Jan de Beer (painter)

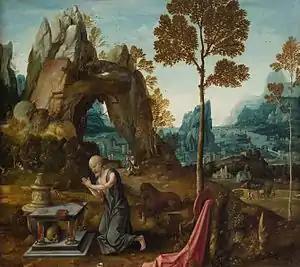
Penitent St. Jerome in a landscape

Jan de Beer was an artist who is counted amongst the group of painters referred to as the Antwerp Mannerists. The term given to these artists is misleading as they and their work are unrelated to the Italian Mannerism of the 16th century. It refers to a group of mainly anonymous painters active in the Southern Netherlands and principally in Antwerp in the first two decades of the 16th century. They operated large workshops with a substantial output much of which was exported. Their art showed a preference for elegant artificiality. The Antwerp Mannerists typically depicted religious themes, which they interpreted generally in a more superficial manner than the Flemish artists of the previous century in favour of a fluid form and an abundance of meticulously rendered details. They also show a preference for a changing palette. Their compositions are typically shock-full with agitated figures in exotic, extravagant clothes. The compositions typically include architectural ruins. The architecture is initially Gothic but later Renaissance motifs become dominant. Many of the panels or triptychs produced by the Antwerp Mannerists depicted scenes of the Nativity of Jesus, usually situated at night, the Adoration of the Magi and the Crucifixion. The Adoration of the Magi was in particular dear to them as it allowed the artists to give free rein to their preoccupation with ornament and the simulation and imitation of luxury products.